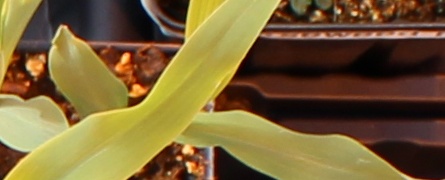
Label: Corn